Automotive industry in Brazil

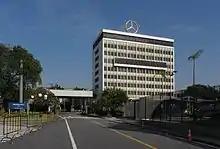
Mercedes-Benz factory in the metro area of São Paulo

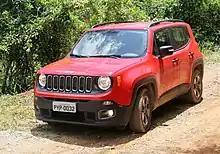
Jeep Renegade made in Brazil, in the metro area of Recife

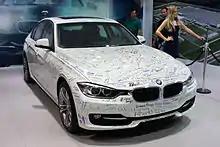
First BMW 328i ActiveFlex manufactured in Brazil, at the Araquari plant, in the metro area of Joinville. The car was signed by all the workers on the production line.

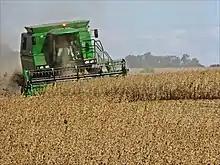
John Deere produces agricultural machinery in Brazil.

The Brazilian automotive industry is coordinated by the "Associação Nacional dos Fabricantes de Veículos Automotores" (Anfavea), created in 1956, which includes automakers (cars, light vehicles, trucks, buses and agriculture machines) with factories in Brazil. Anfavea is part of the Organisation Internationale des Constructeurs d'Automobiles (OICA), based in Paris. In 2021, the annual production exceeded 2.2 million vehicles, the 8th largest in the world.